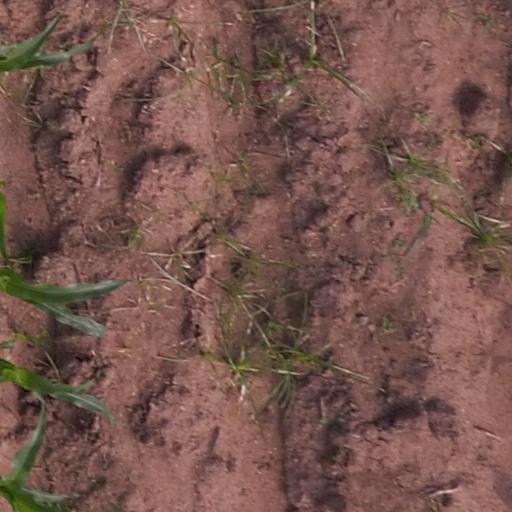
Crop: maize; corn